LaCie

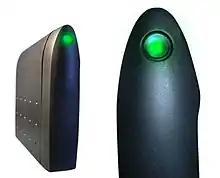
"Le Coq" hard drive designed by Neil Poulton.

Because d2's original target market was Apple Macintosh users – many who tended to work in creative, artistic professions – such as designers, printers, digital video artists, etc., d2 tailored its products much more carefully – by offering "designer drives" to satisfy the tastes of these "content creators" than other manufacturers were doing.